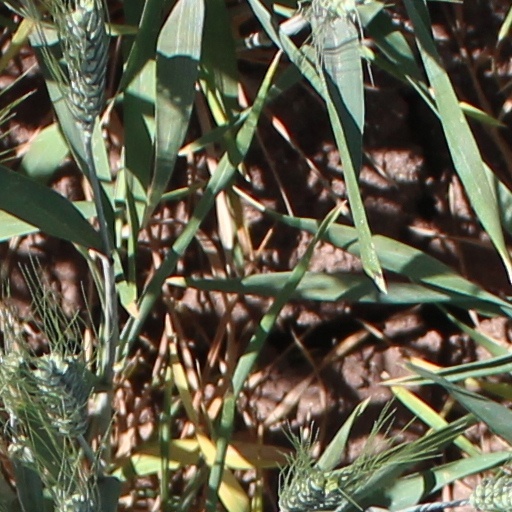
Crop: wheat